Estate Saint George Historic District

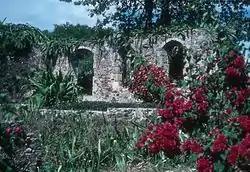

Estate Saint George Historic District is a historic district in the Northwest subdistrict near Fredericksted in Saint Croix, U.S. Virgin Islands which was listed on the National Register of Historic Places in 1986. The listing included eight contributing buildings, nine contributing sites, and seven contributing structures to the original sugar plantation.